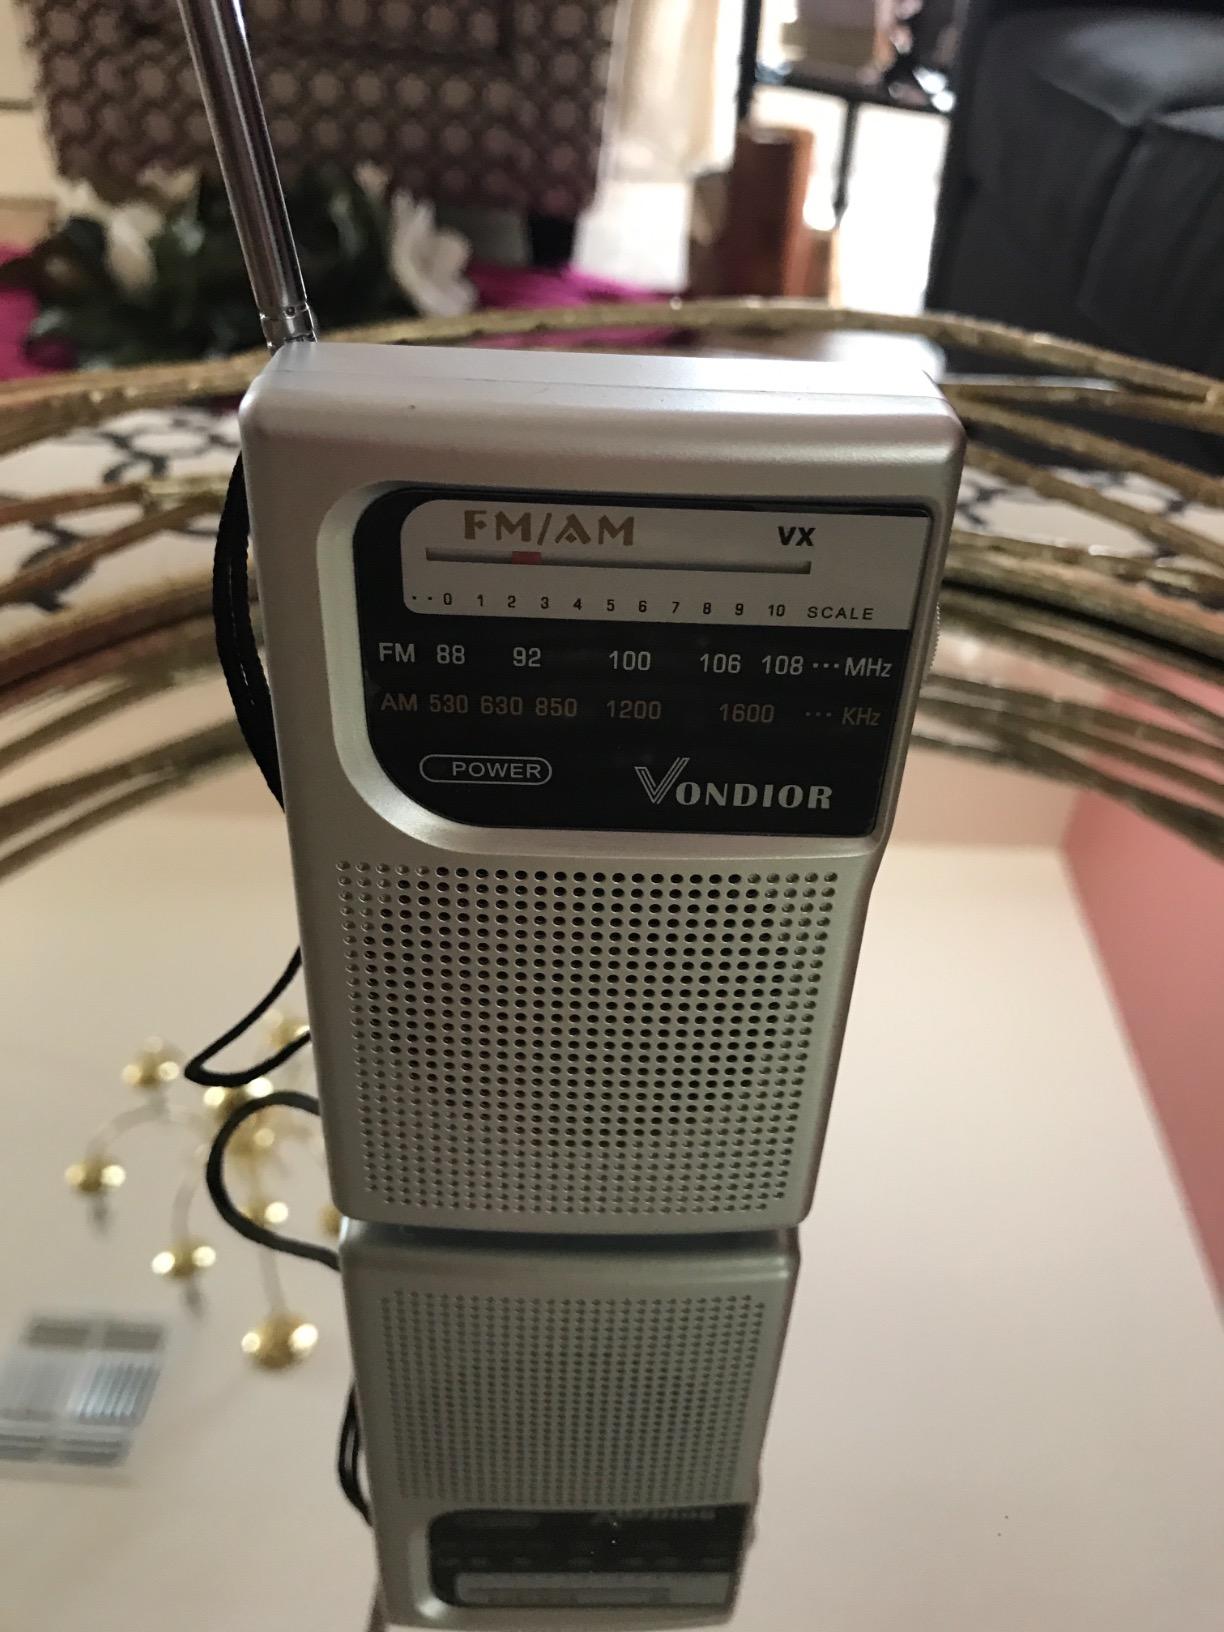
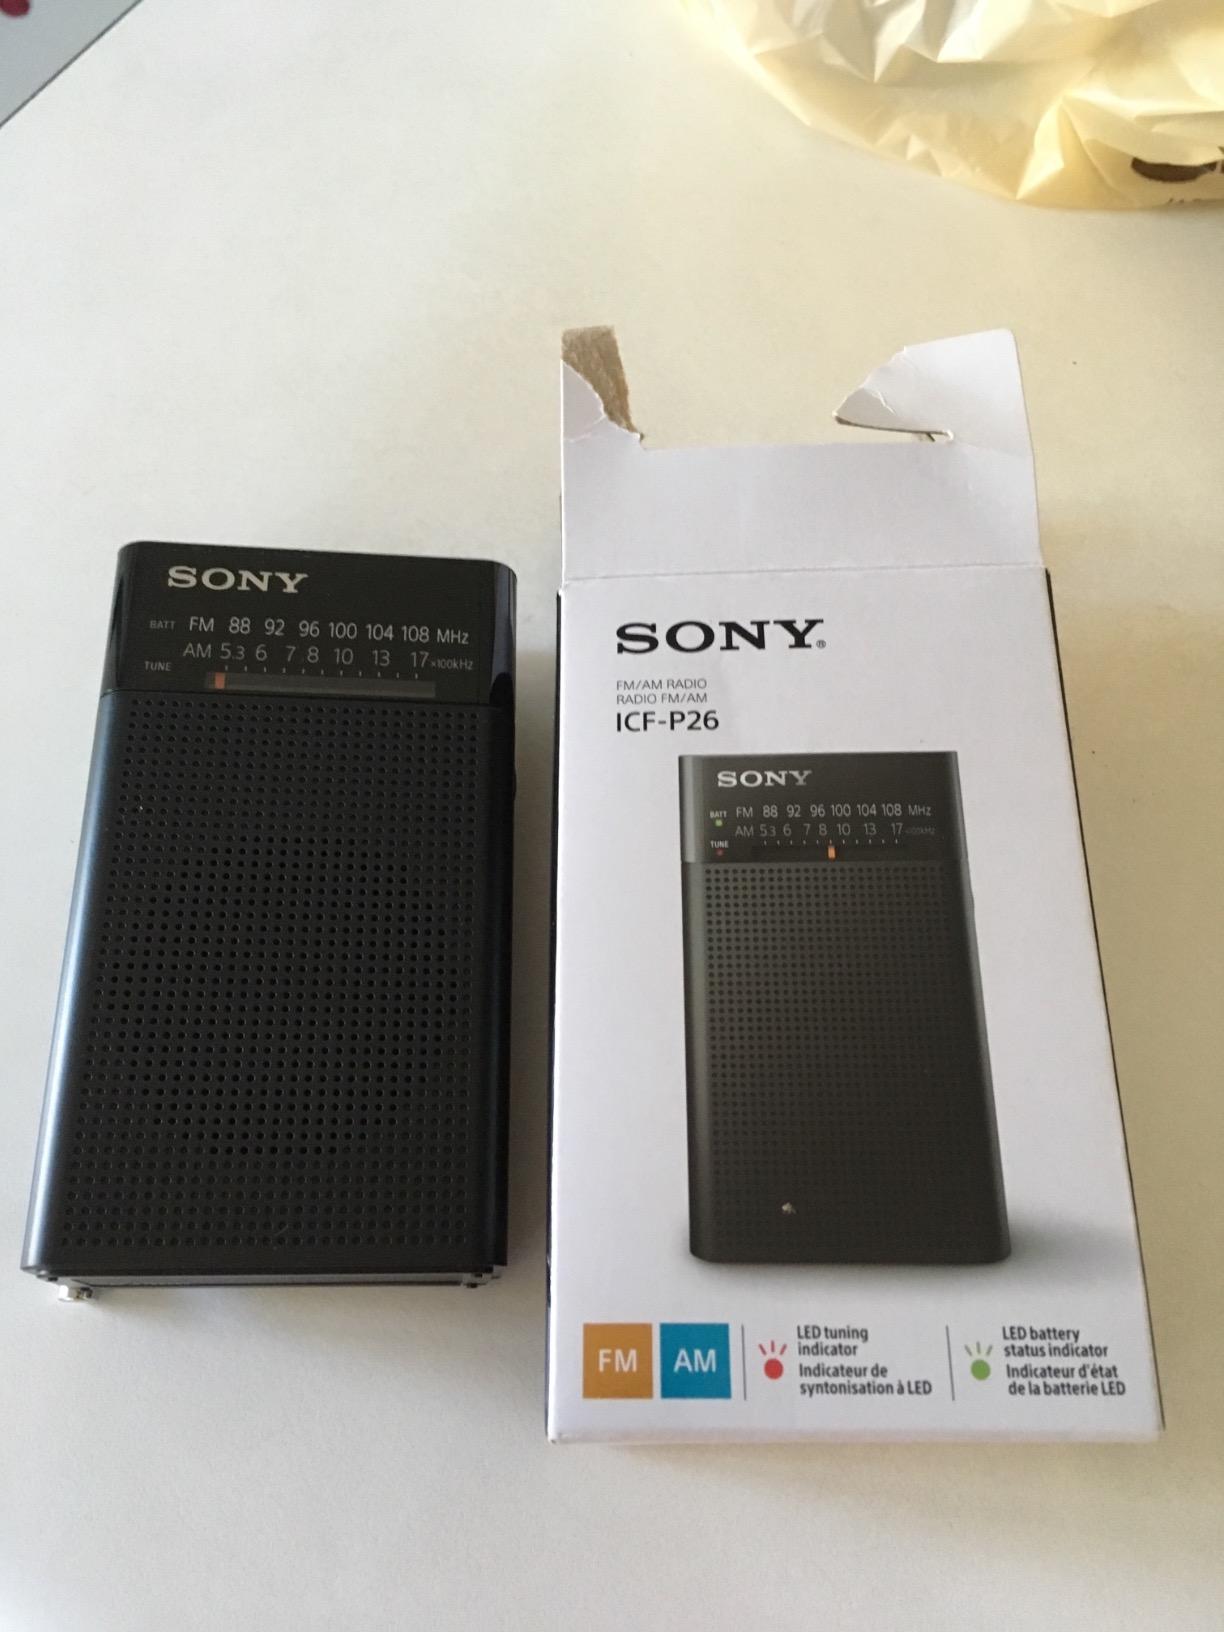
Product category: radio
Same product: no